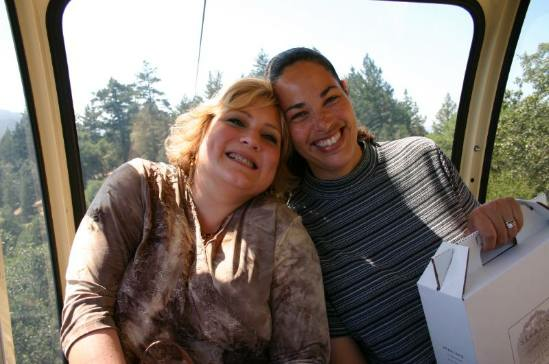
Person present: Yes